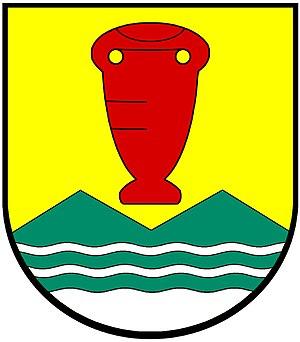
Bad Gleichenberg est une commune autrichienne du district de Südoststeiermark en Styrie.